Benjamin Work

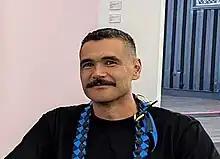
Work in 2023

Benjamin Work (born 1979, Auckland, New Zealand) is an artist from New Zealand with Tongan and Scottish heritage. He is well known for his murals across New Zealand, as well as his paintings inspired by his genealogy back to Tonga.